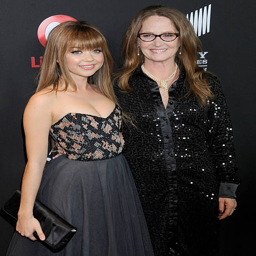
actors arrive at the movie premiere of .